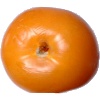
Label: Tomato Yellow 1